WinBack 2: Project Poseidon

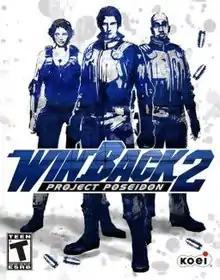
North American box art

, known in Europe as Operation WinBack 2: Project Poseidon, is a third-person shooter video game and the second game of the "WinBack series". It was developed by Cavia and published by Koei for the PlayStation 2 and Xbox game consoles in 2006.